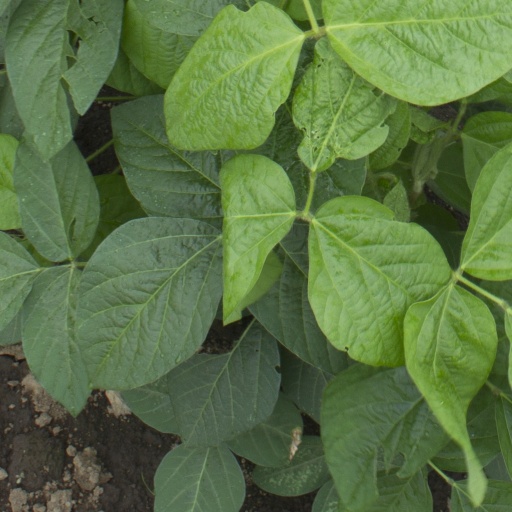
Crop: soybean